Patrick J. Ahern House

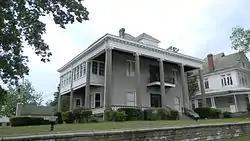

The Patrick J. Ahern Home is a Classical Revival style historic house located at 403 Laurel Street in Texarkana, Arkansas. It is privately owned and operated by descendants of Patrick and Mary Ahern.